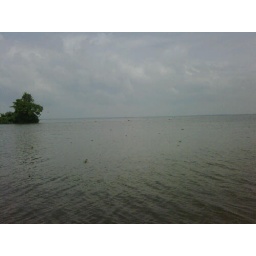
A superb water view from a boat house in vembanadu lake in kumarakom, kerala